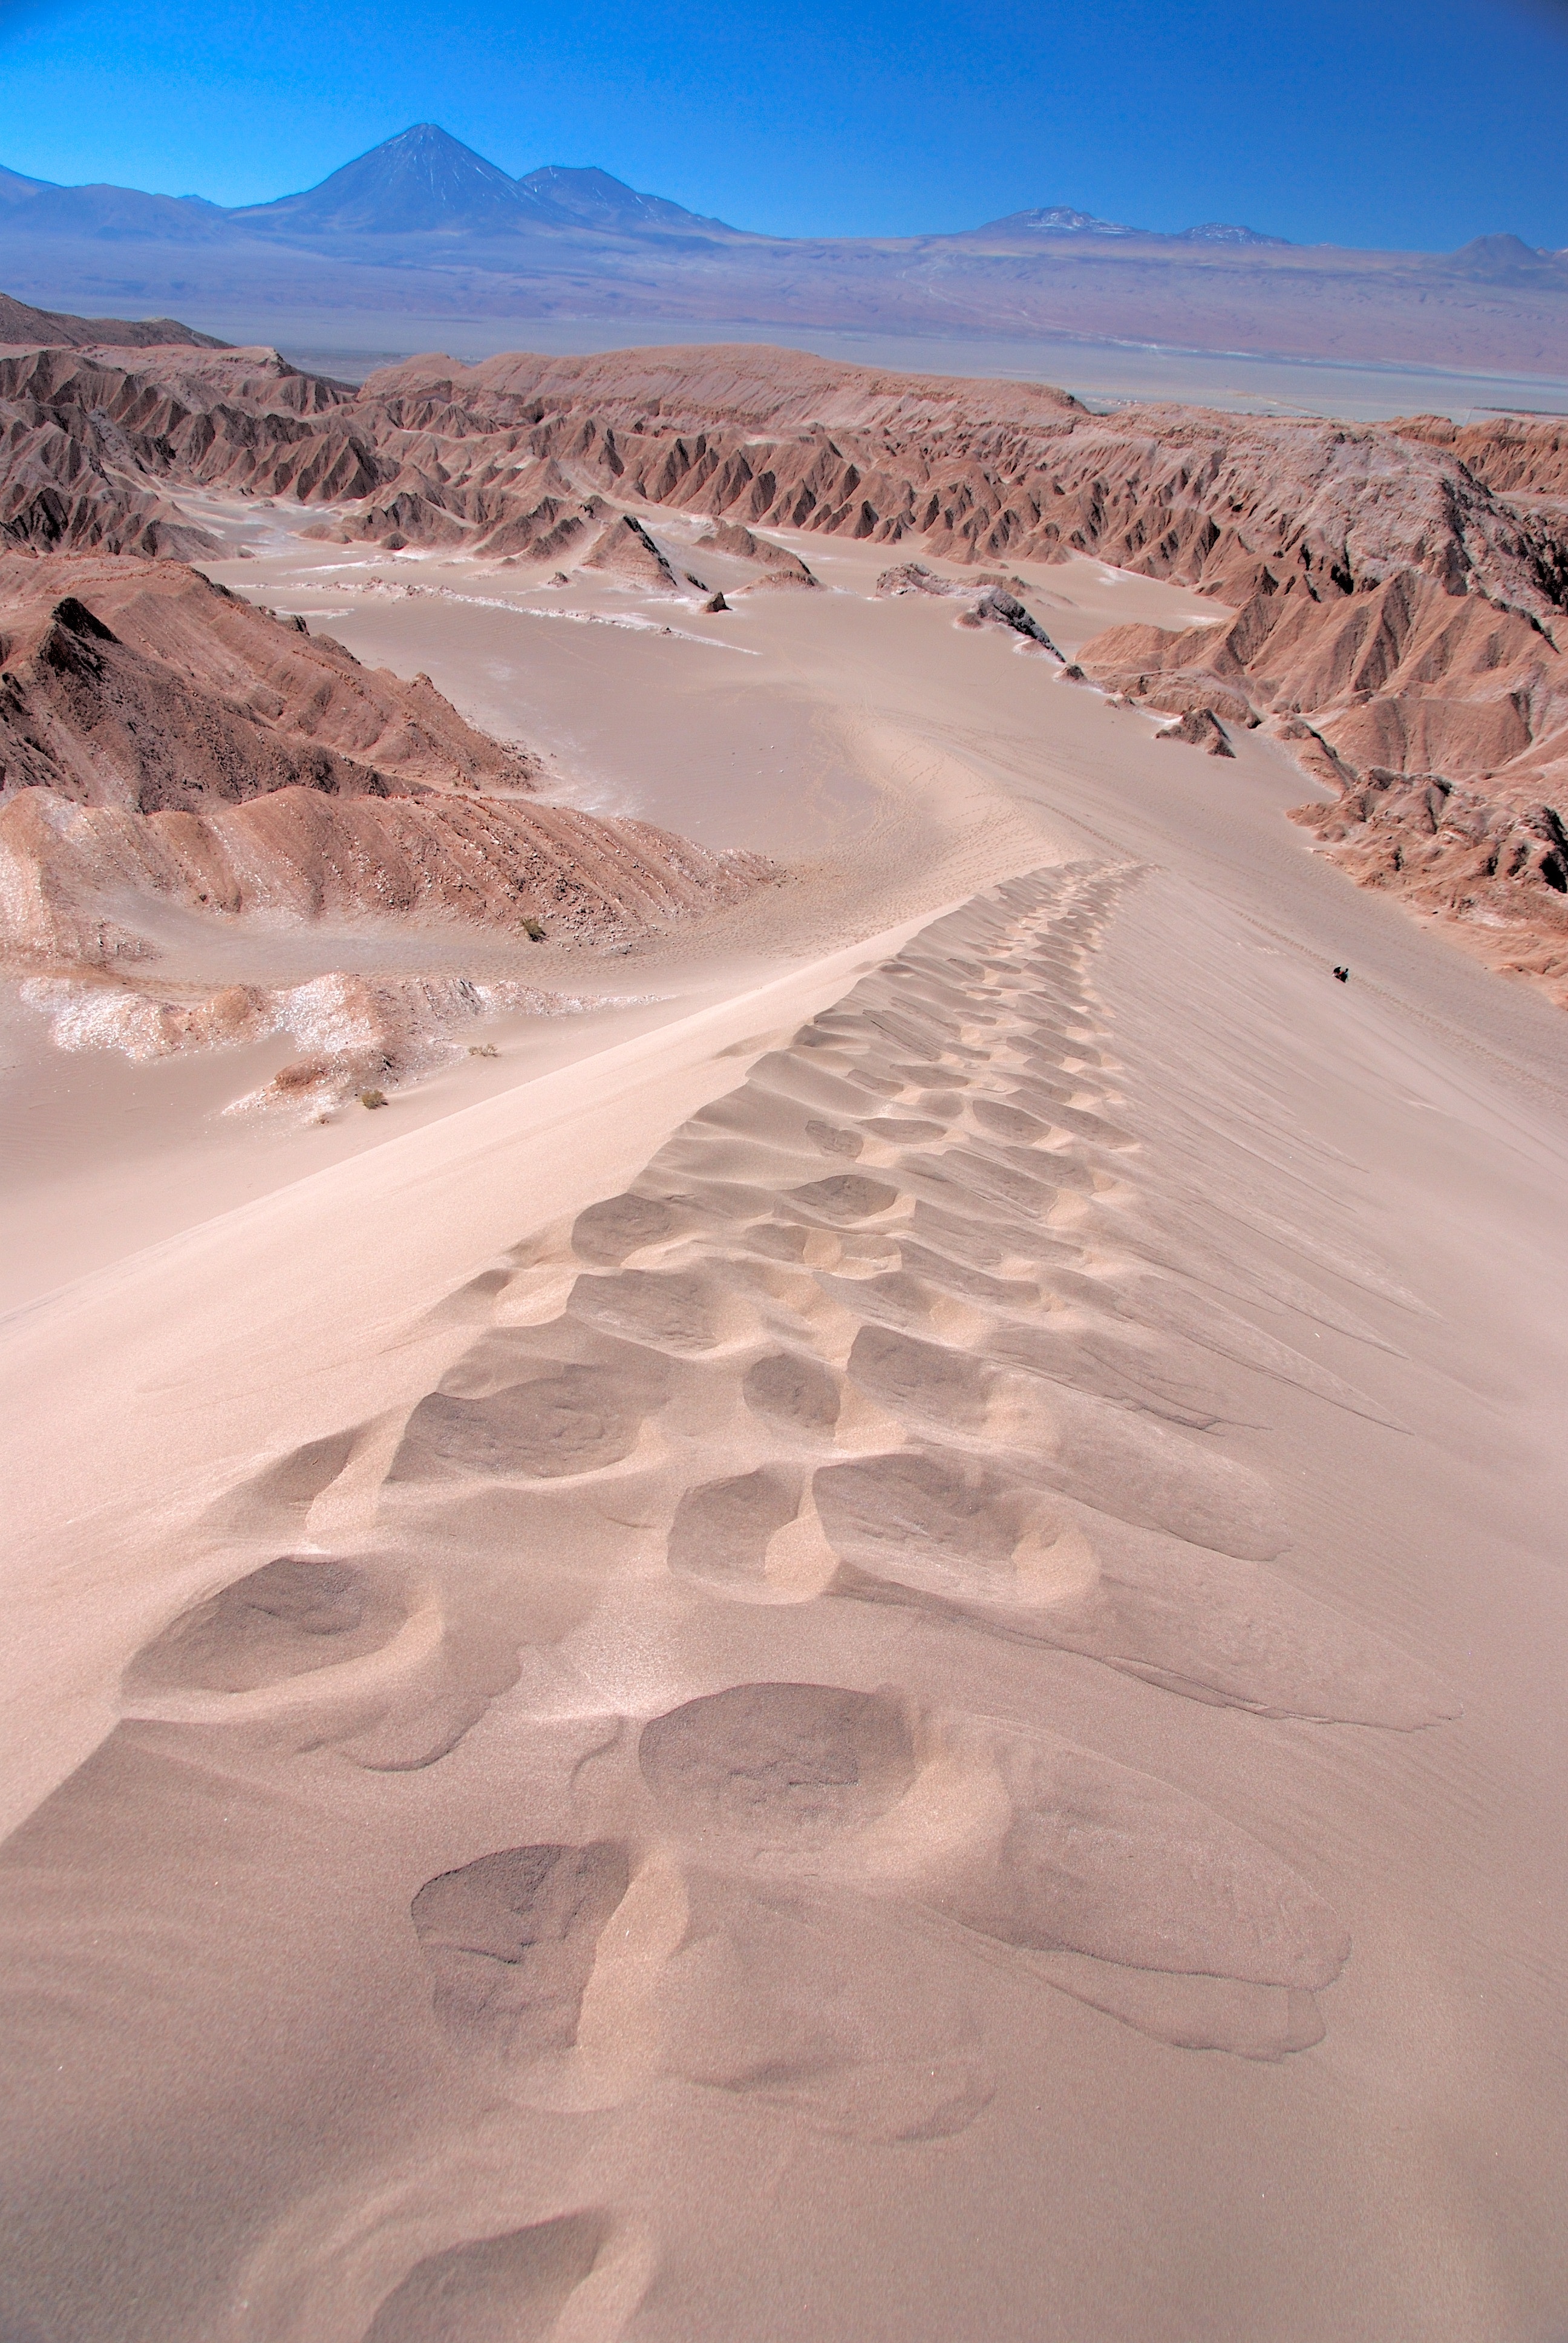
landscape, sand, desert, dune, valley, travel, material, chile, plateau, habitat, wadi, landform, erg, san pedro de atacama, northern chile, valley of the moon, natural environment, geographical feature, aeolian landform